Watford

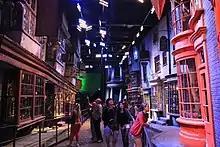
"Making of Harry Potter" studio tour at Leavesden

Watford is a major regional centre in the northern home counties. Hertfordshire County Council designates Watford and Stevenage to be its major sub-regional centres, heading its list of preferred sites for retail development.